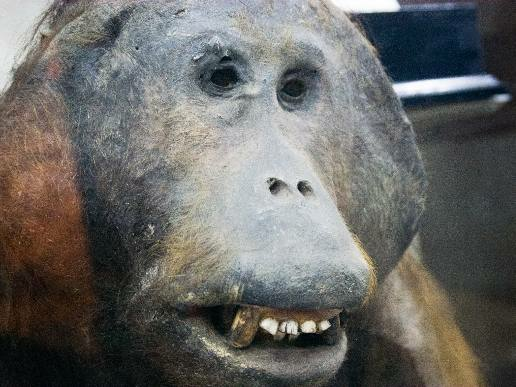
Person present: No